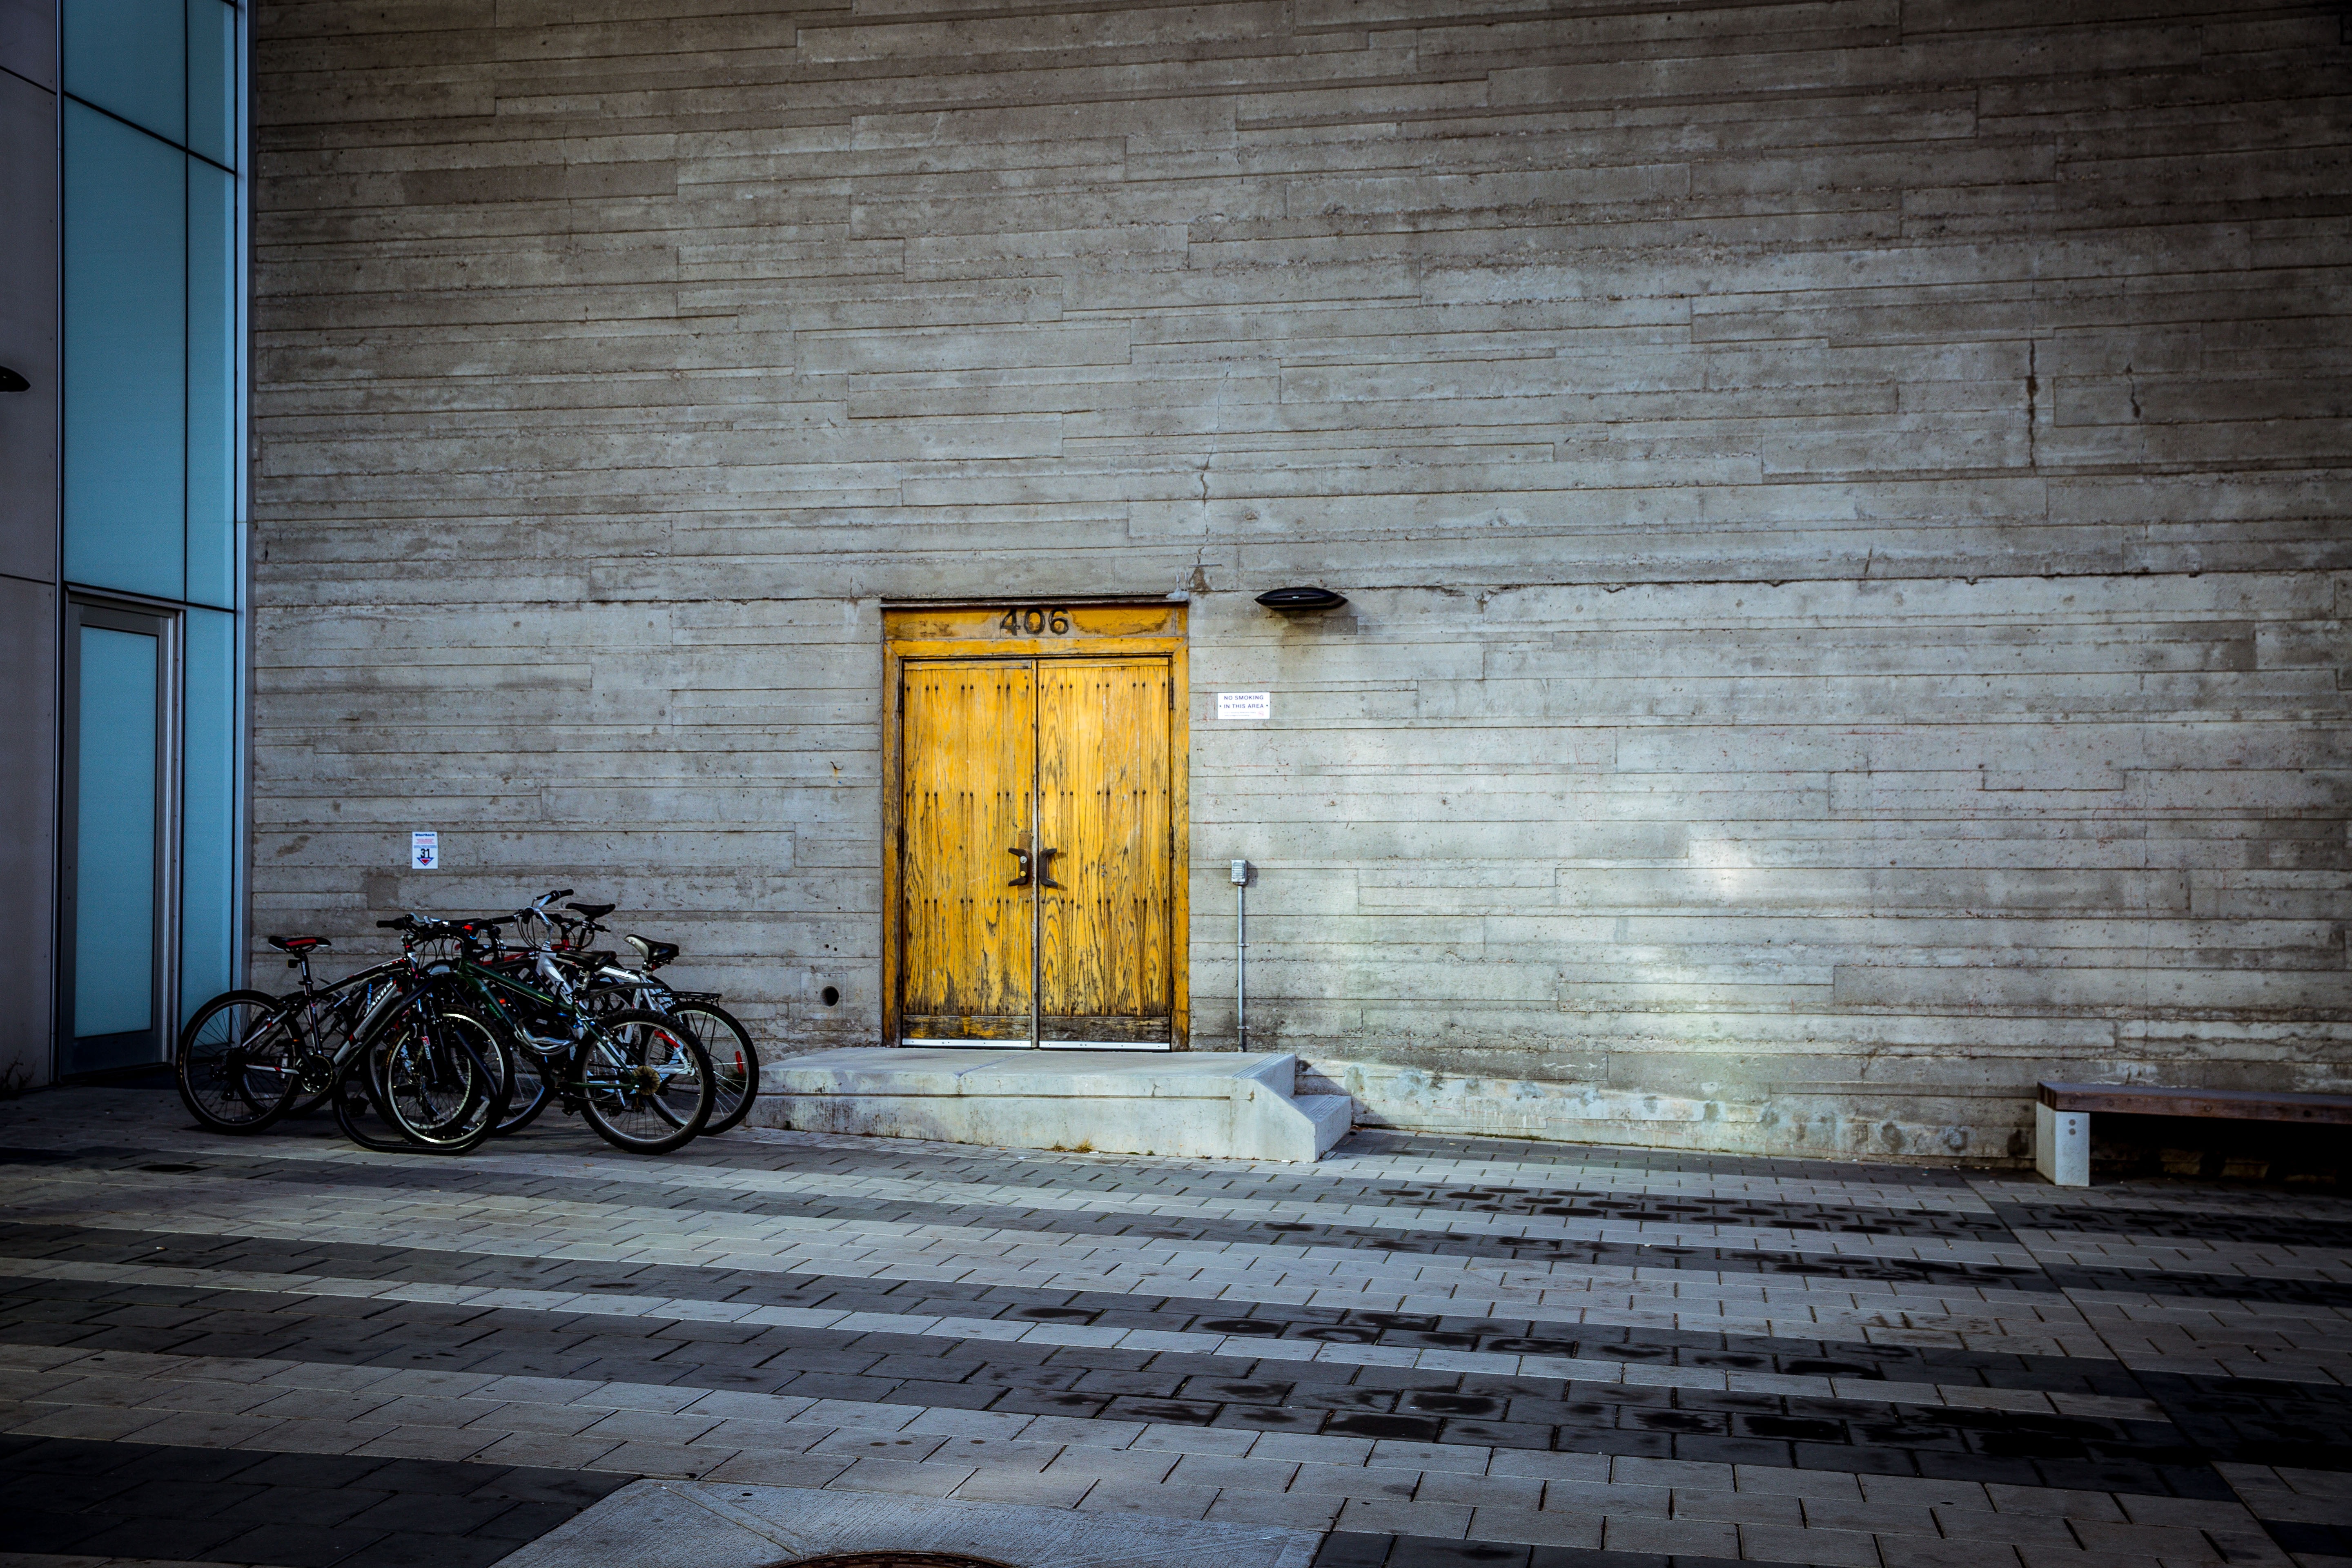
light, architecture, wood, white, street, house, window, building, alley, bicycle, wall, entrance, darkness, door, doorway, wooden, doors, biking, closed, bikes, entry, urban area